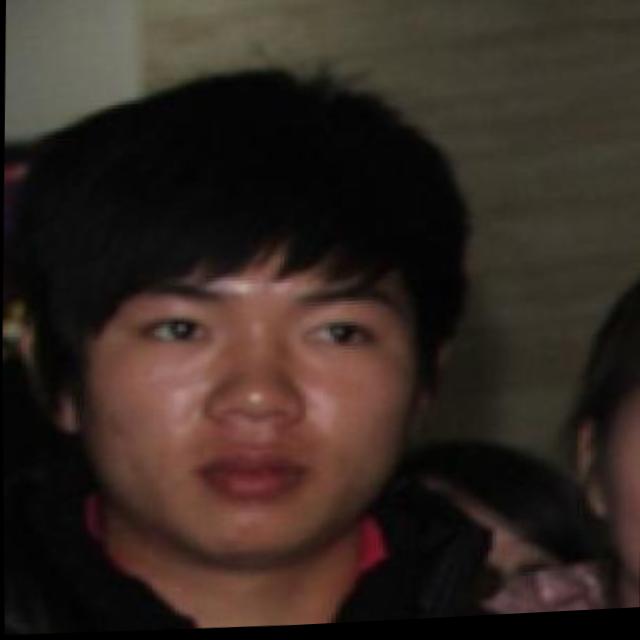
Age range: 13-20